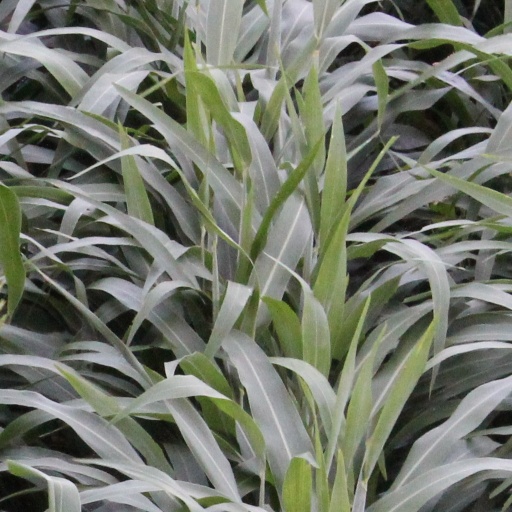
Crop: sorghum